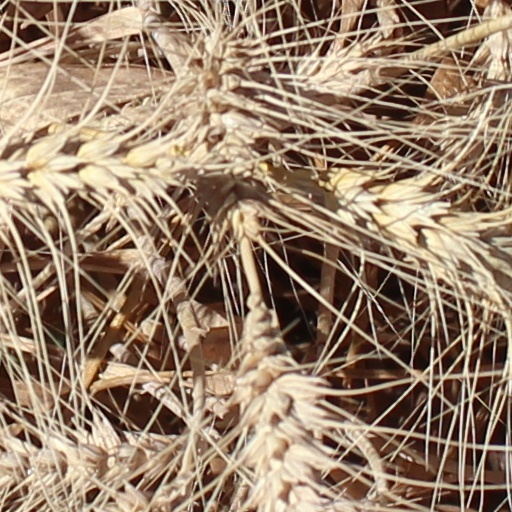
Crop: wheat